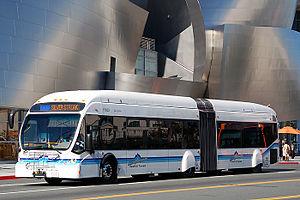
La ville de Los Angeles est un centre majeur du transport individuel, de passager et du transport intermodal en Californie. La ville dispose d'un système d'autoroutes complexe, étendu, et très utilisé ; mais aussi de réseaux de bus, de métro et de métro léger importants. Cet article développe la question du transport dans la municipalité de Los Angeles et dans son aire urbaine, le Grand Los Angeles.